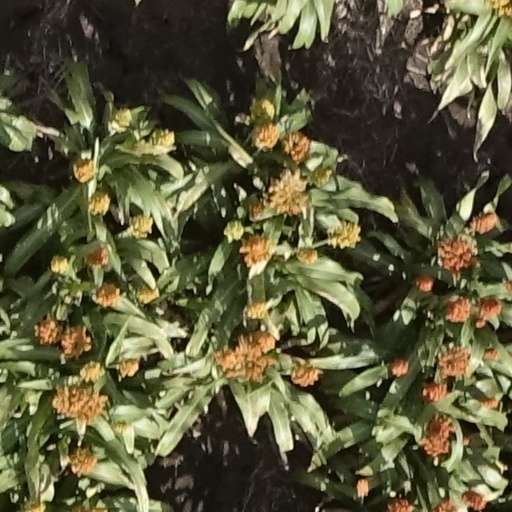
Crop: sorghum